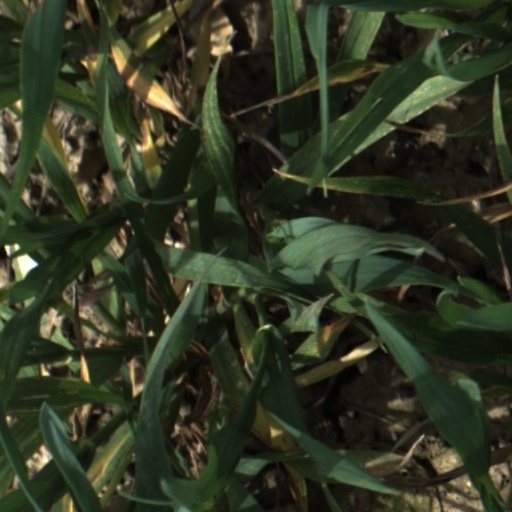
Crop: wheat